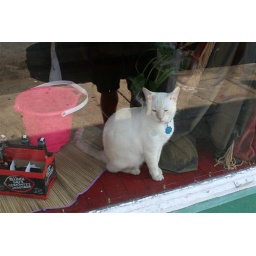
A cat sitting in the store window of a closed business watching the traffic. go by.